Earl Mitchell

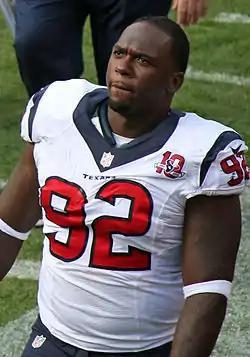
Mitchell with the Houston Texans in 2012

Earl Mitchell (born September 25, 1987) is an American former professional football player who was a defensive tackle in the National Football League (NFL). He was selected by the Houston Texans in the third round of the 2010 NFL draft. He played college football for the Arizona Wildcats.